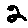
Label: 2